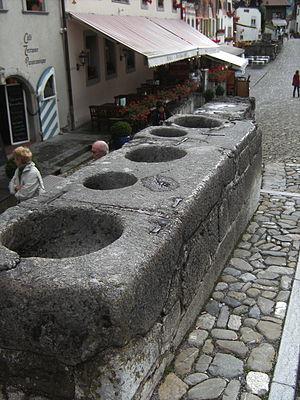
Gruyères (Suisse, canton de Fribourg)
Gruyères est une ville et une commune suisse du canton de Fribourg, située dans le district de la Gruyère.